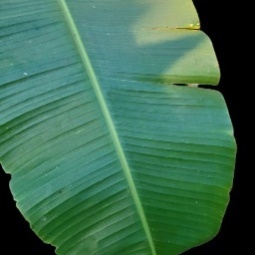
Label: Healthy